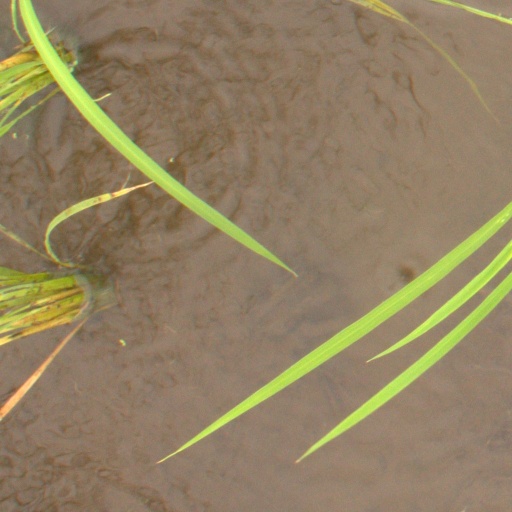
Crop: rice